Eat'n Park

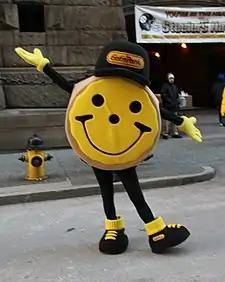
A black and gold Smiley Cookie appears at a rally for the Pittsburgh Steelers in 2011.

Eat'n Park is a restaurant chain based in Homestead, Pennsylvania. As of April 2024, the company operates 56 locations in Ohio, Pennsylvania, and West Virginia. The chain is known for its Smiley Cookies and has adopted the motto, "the place for smiles".